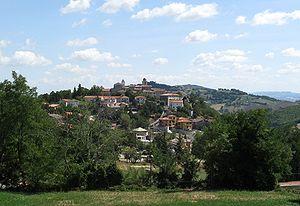
L'association I Borghi più belli d'Italia est née en mars 2001 sous l'impulsion de Conseil du tourisme de l'ANCI.
Monte Grimano est une commune italienne de la province de Pesaro et Urbino dans la région Marches en Italie.